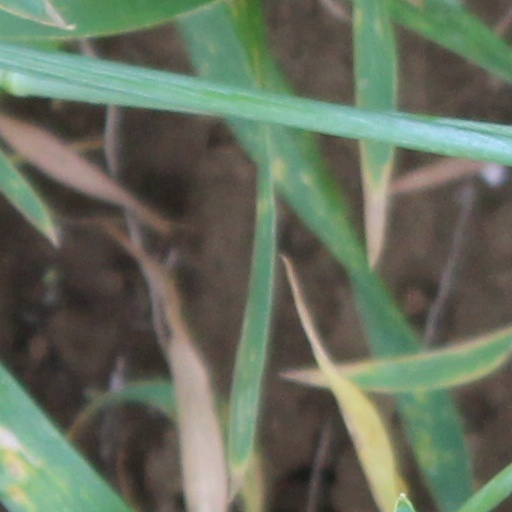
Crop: wheat